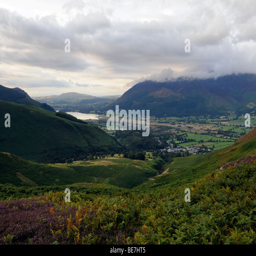
views down onto valleys and fells under a cloudy sky .